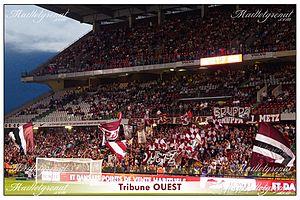
Supporters de la generation grenat et gruppa metz
Le Football Club de Metz est un club de football français fondé en 1919 à Metz en Moselle.